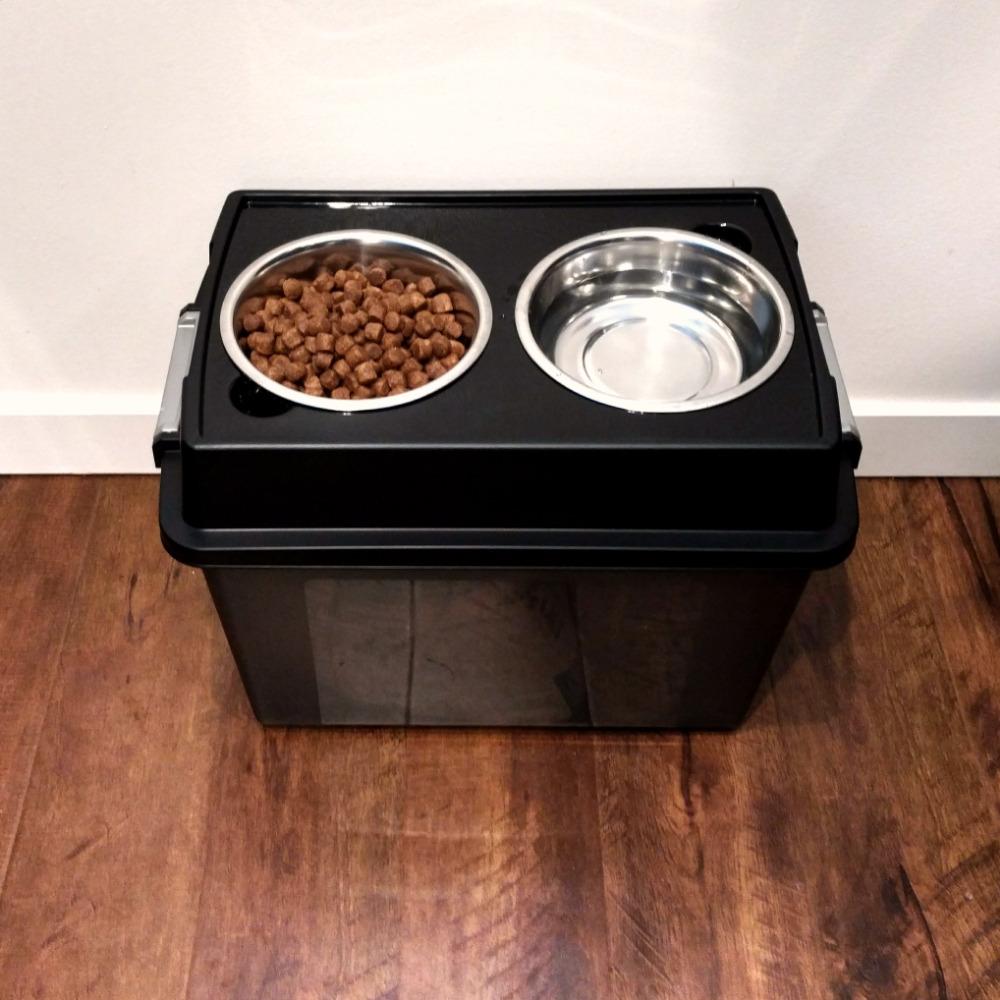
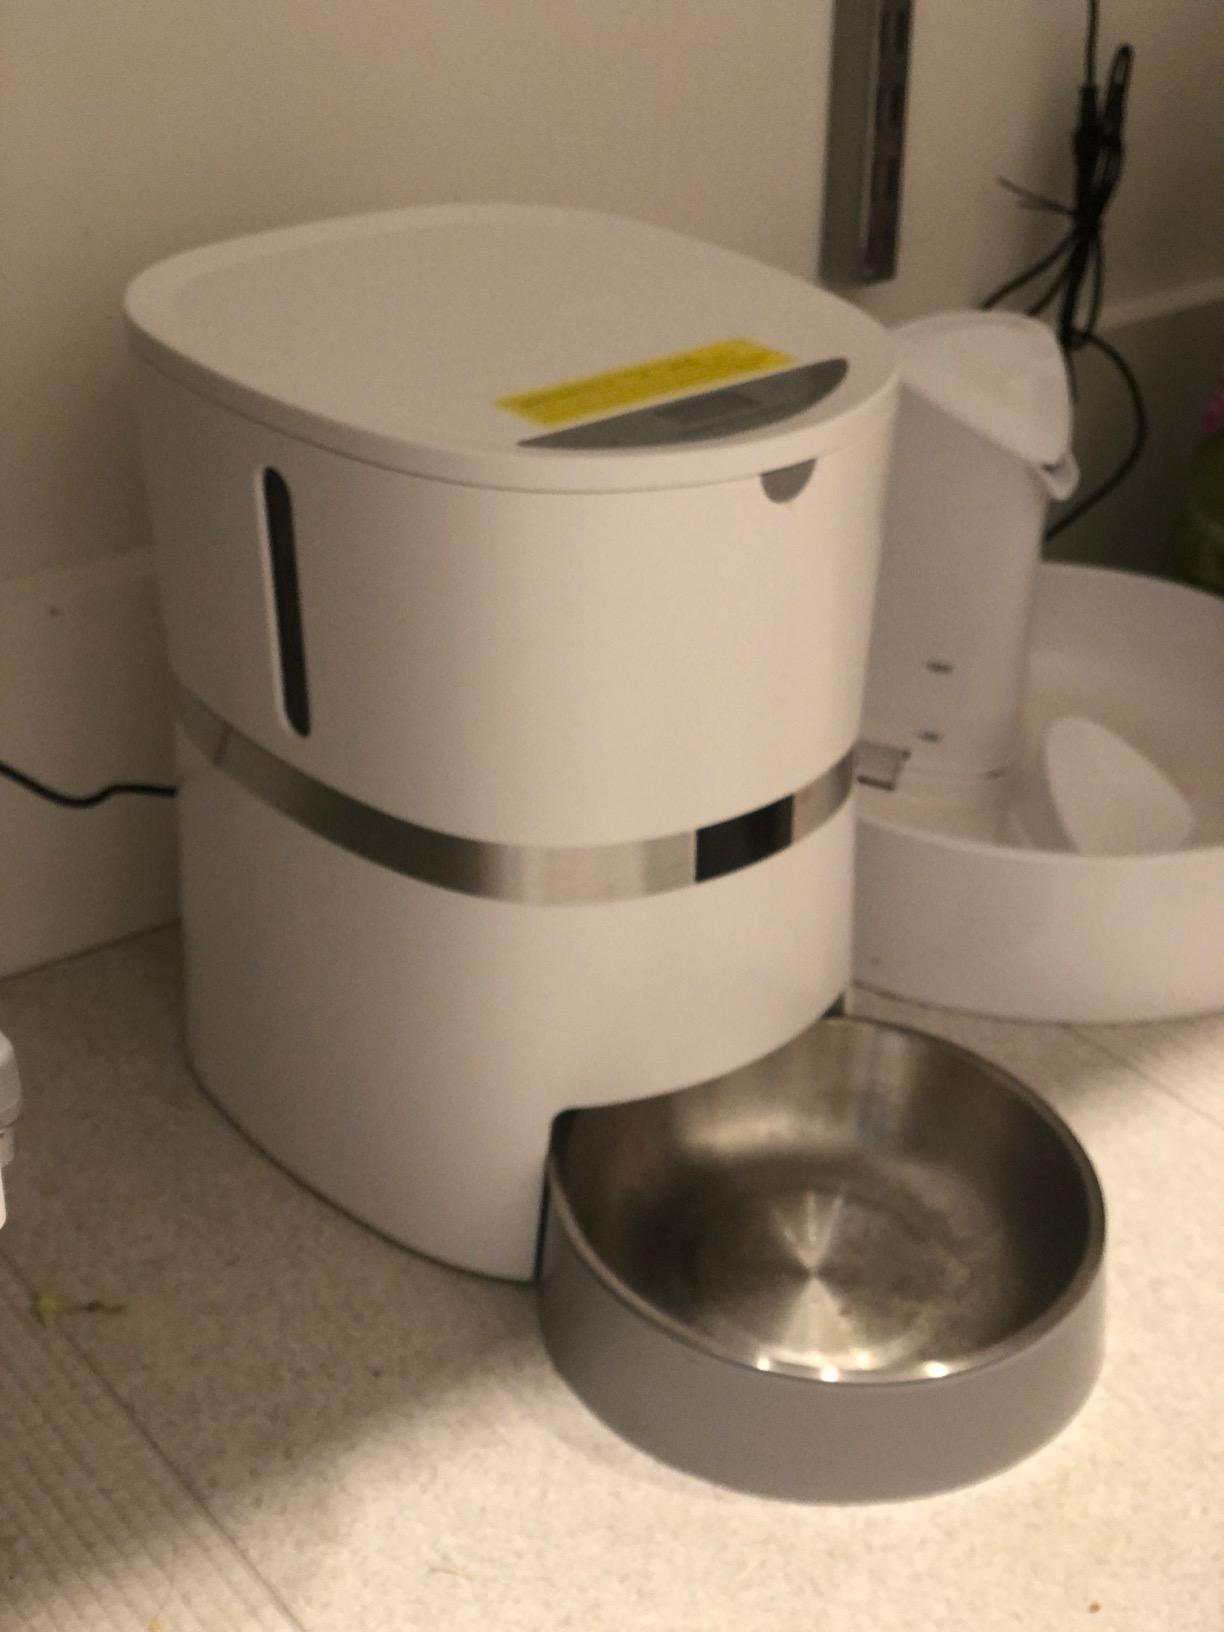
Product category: items_feeder
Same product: no